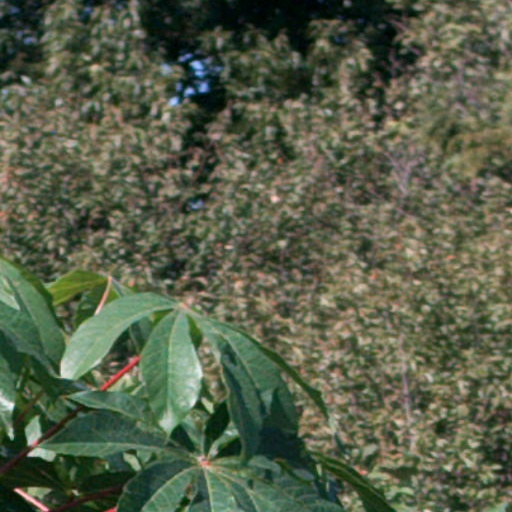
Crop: cassava